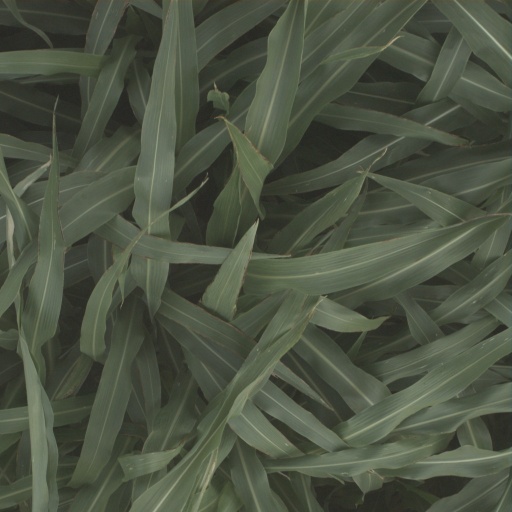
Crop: sorghum